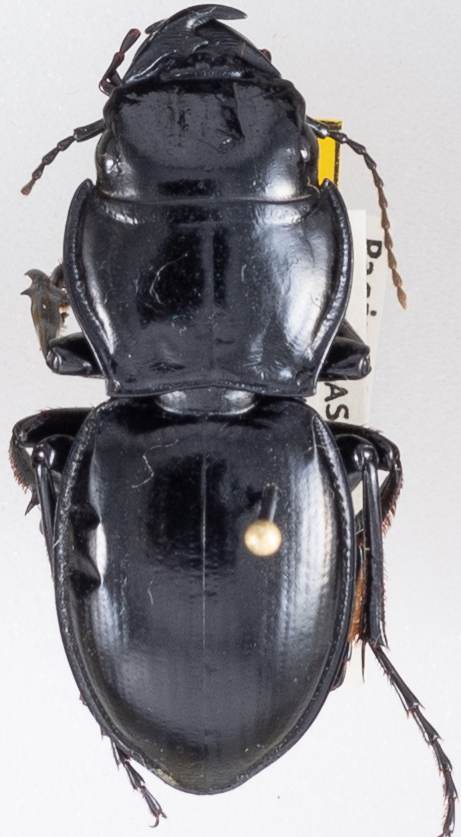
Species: Pasimachus californicus
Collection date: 2022-08-29
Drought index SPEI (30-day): -1.28
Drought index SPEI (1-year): -0.144
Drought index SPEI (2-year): -0.1